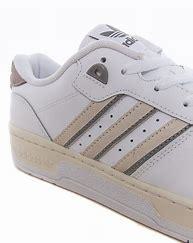
Brand: adidas
Model: originals Adidas Originals Rivalry